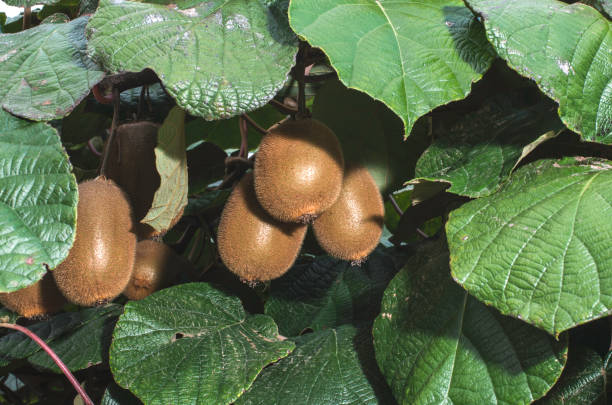
Label: Kiwi